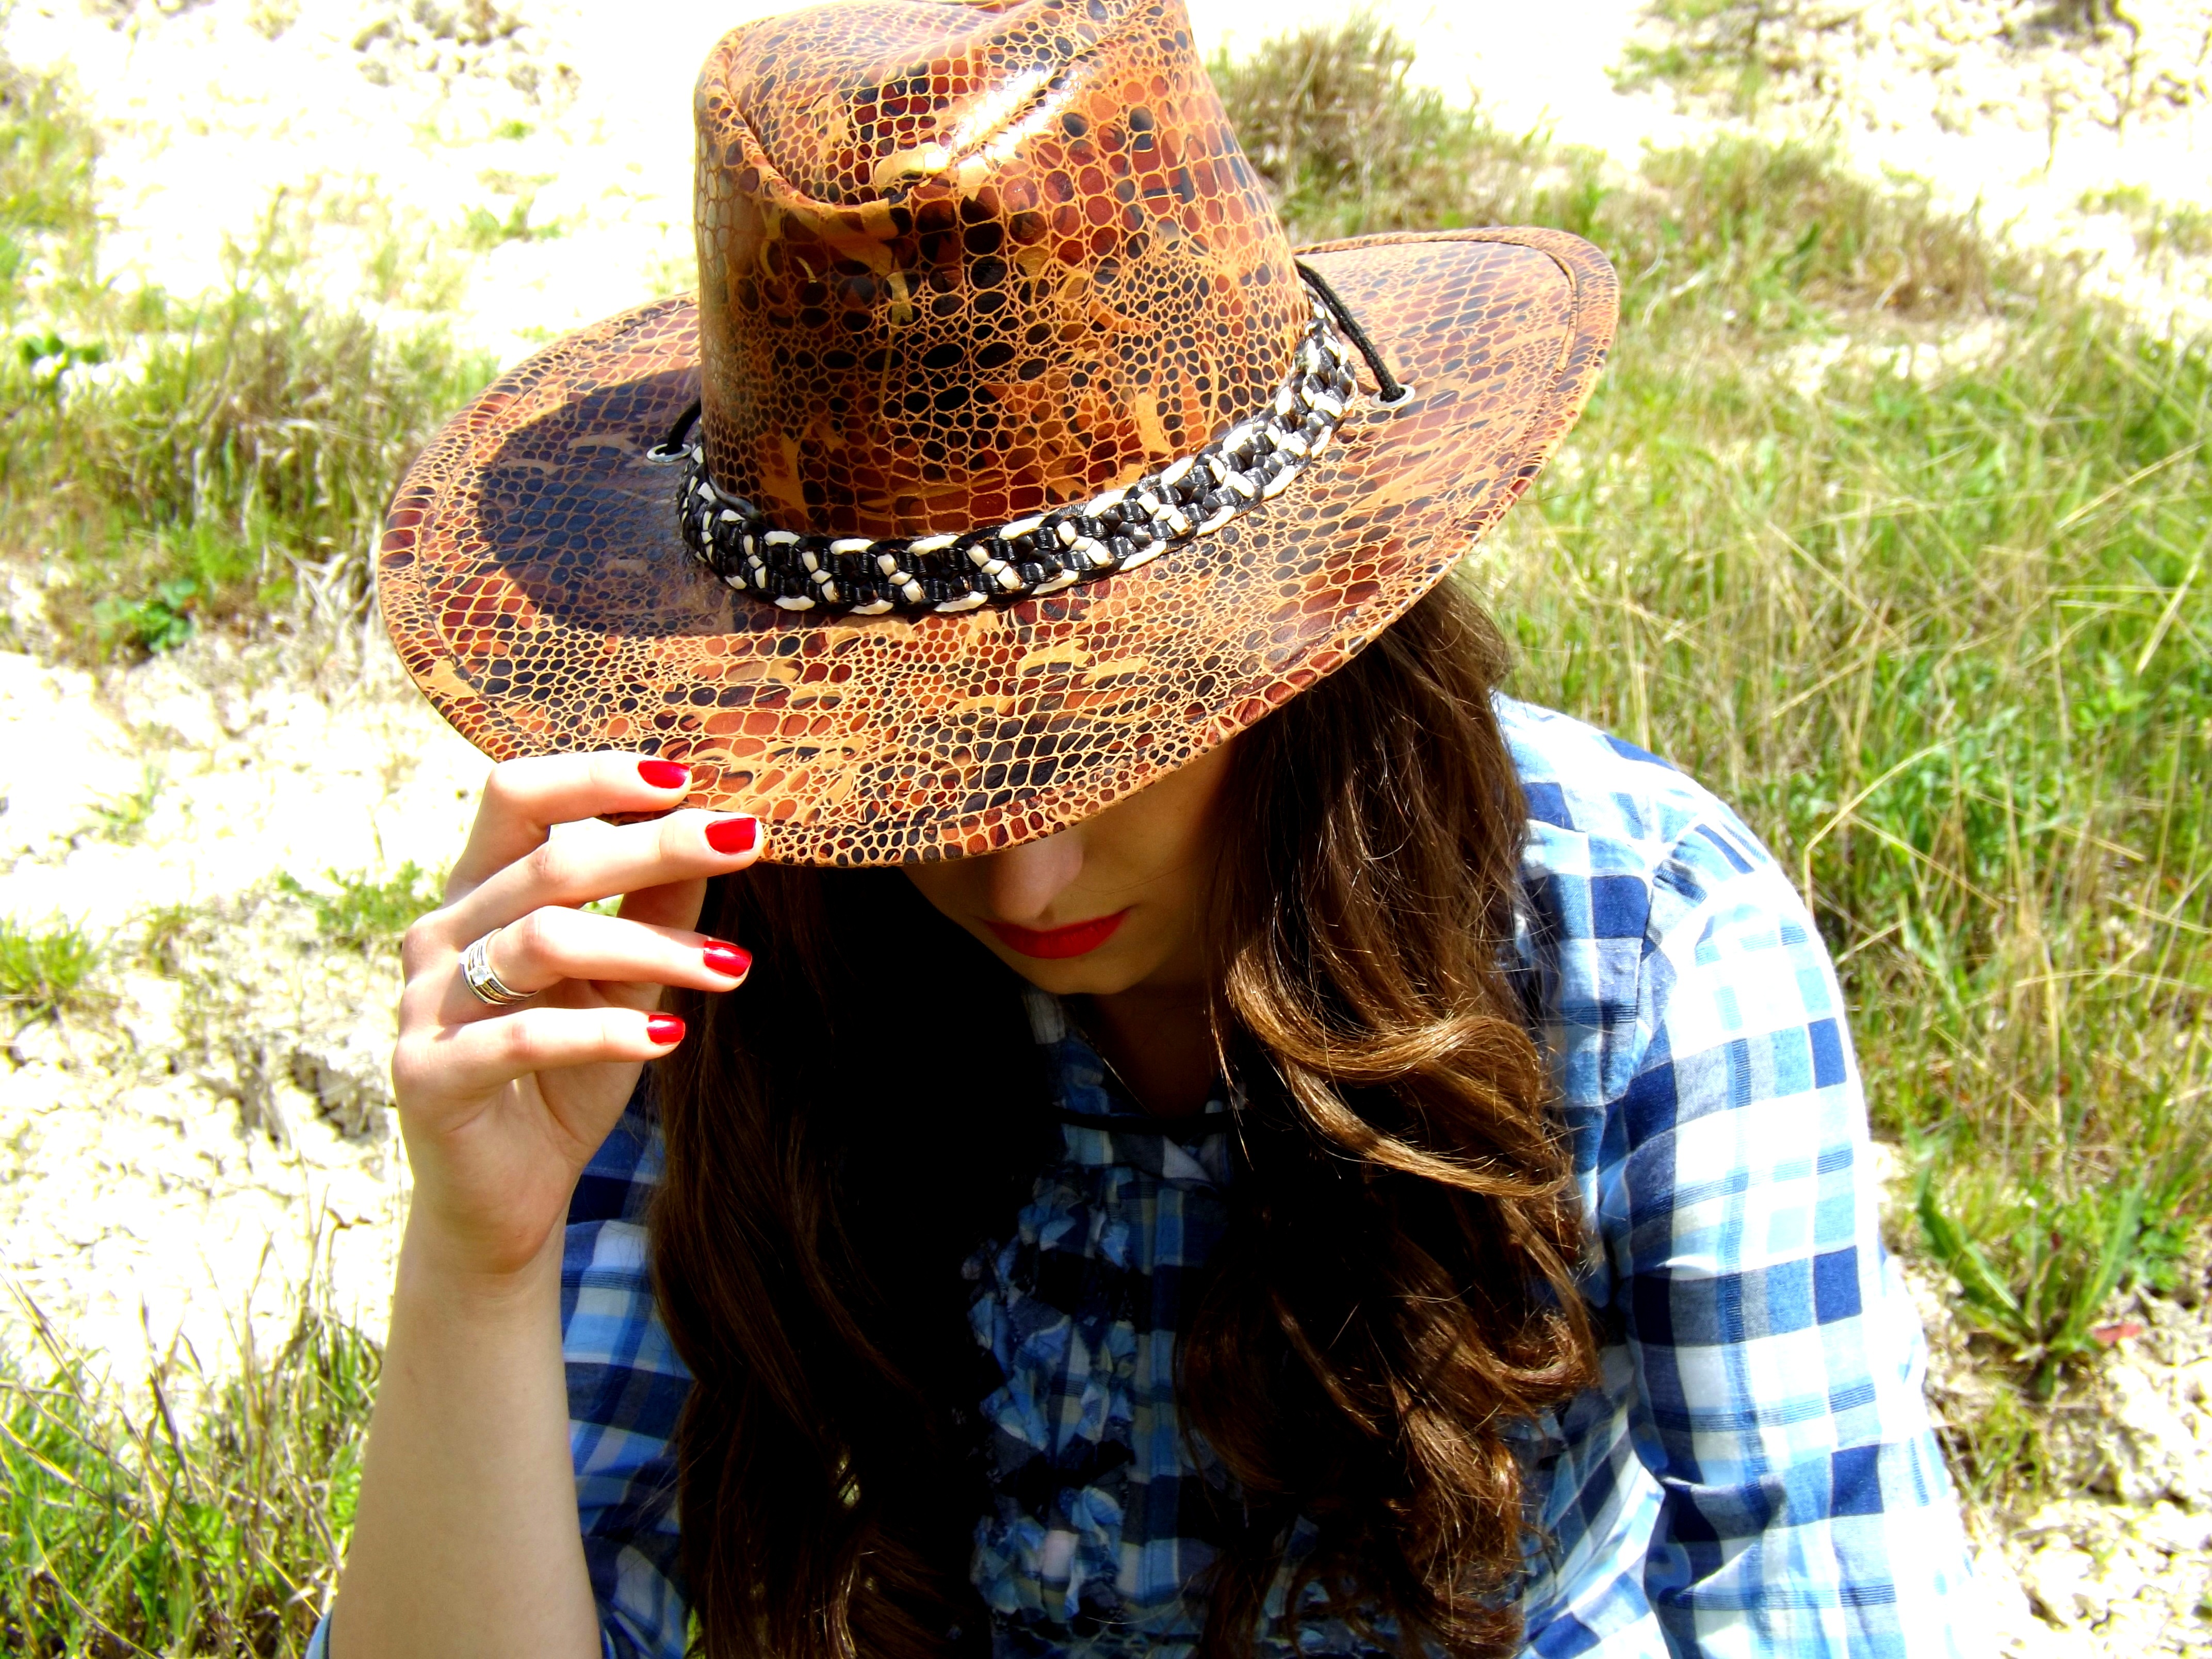
pattern, hat, clothing, agriculture, cowgirl, headgear, cap, straw, beauty, hats, wild west, cowboy hat, fashion accessory